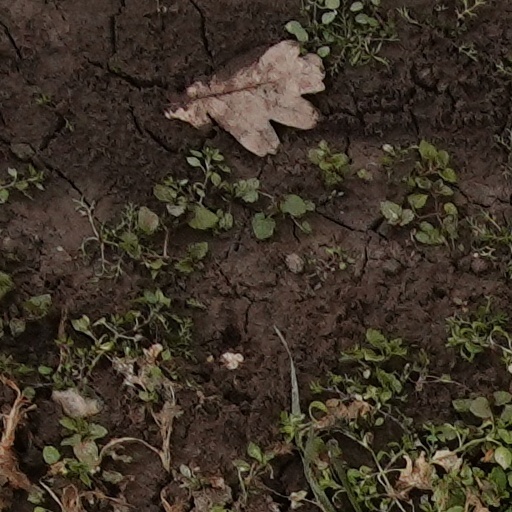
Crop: wheat